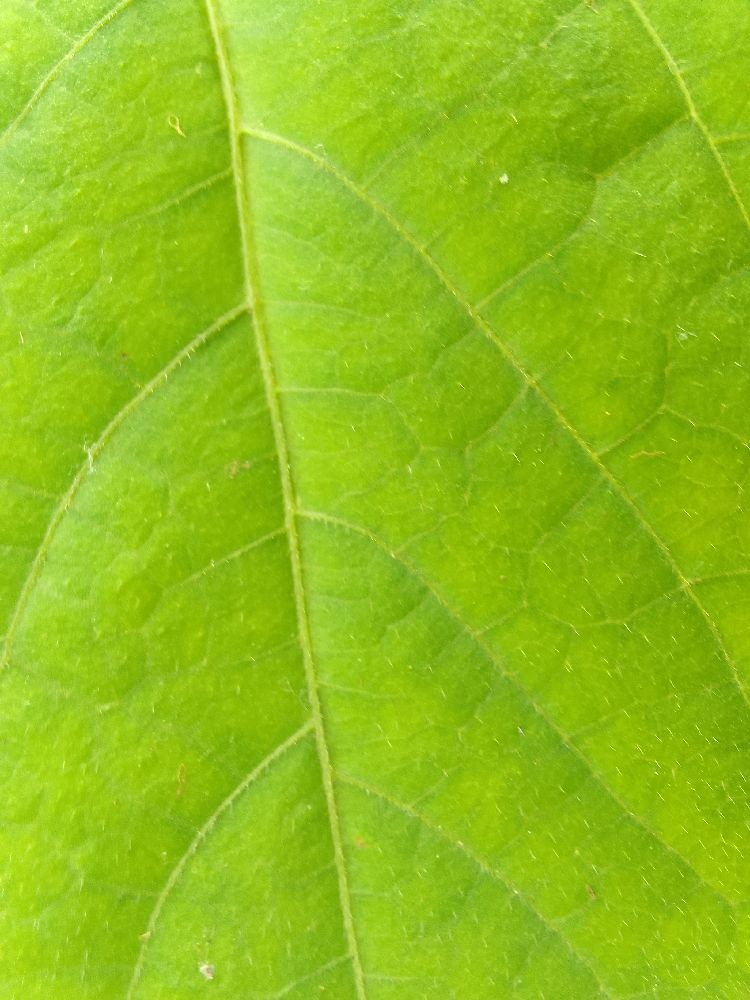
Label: healthy